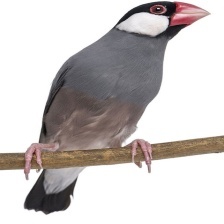
Species: JAVA SPARROW
Scientific name: LONCHURA ORYZIVORA